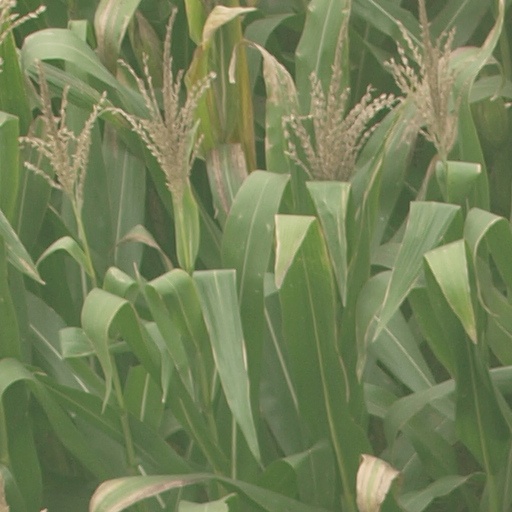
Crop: maize; corn